Birkin Haward

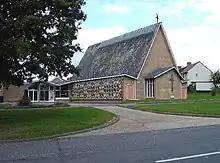
Castle Hill church

With the primary school at Sprites Lane on the Ipswich Chantry Estate, designed in 1956, Haward began to try out novel designs. This school has a complex timber roof including multiple hyperbolic paraboloid shapes, designed by Hugh Tottenham; it is considered to be the second (after the Royal Wilton Carpet Factory, now demolished) and oldest extant example of a hyperbolic paraboloid timber roof in Britain. The exterior and entrance walls are decorated with relief panels, some of which were designed by Haward and his colleagues, and others by the local artist Bernard Reynolds. Haward's later schools include Gusford primary school in Ipswich and Redcar primary school in North Yorkshire, which the "Times" obituary describes as "extremely neatly planned"; and Halifax school in Ipswich (1968–70), an early example of an open-plan school layout under a wooden dome, described by architectural historian Andrew Saint as a "rare example of the open-plan school carried through with complete success". In all, the practice designed 44 primary schools and 9 secondary schools between 1948 and 1974.